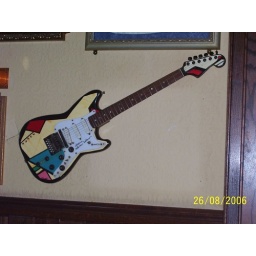
guitar in hard rock